Chris Taylor (video game designer)

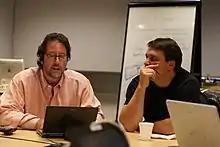
Jordan Weisman and Chris Taylor at USC IMD in October 2006

Chris Taylor is a Canadian video game designer best known for "Total Annihilation" and the "Dungeon Siege" and "Supreme Commander" series and co-founding the now-defunct studio Gas Powered Games. In 2002, GameSpy named him the "30th most influential person in gaming." In 2019, he revealed he has been working on Kanoogi, a cloud-based gaming platform, and developing his next game, "Intergalactic Space Empire".